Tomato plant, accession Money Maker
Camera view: tilt-top (135 deg); turntable rotation: 120 degrees
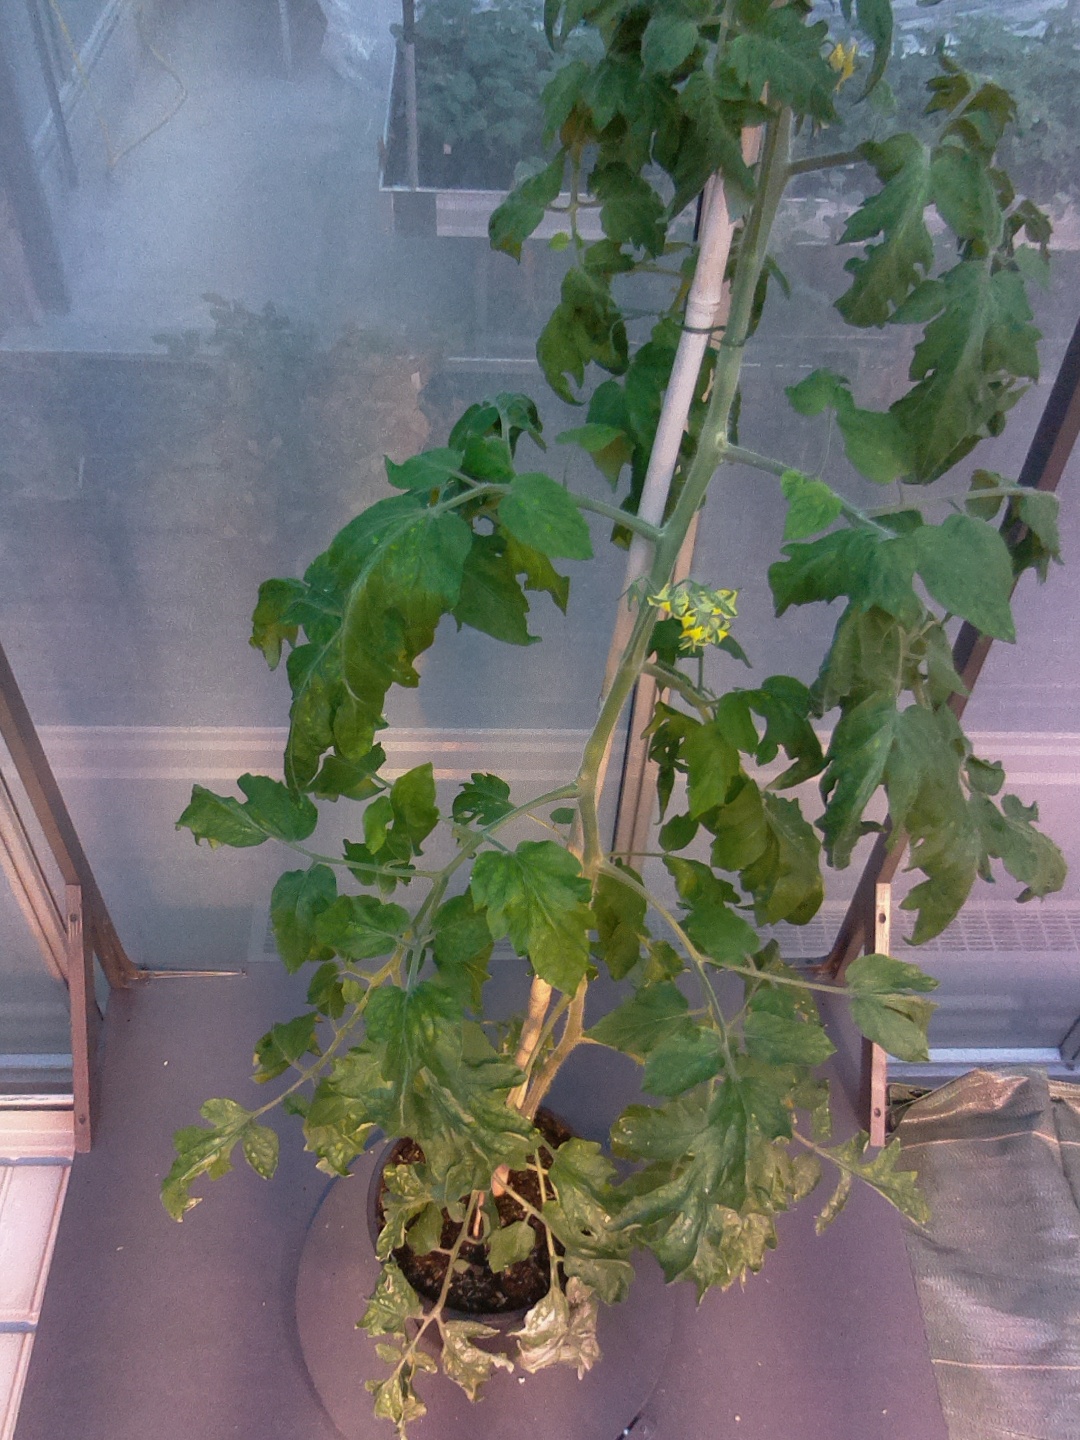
BBCH growth stage 70: Fruits at the main stem or branches visibles